Afonso de Albuquerque

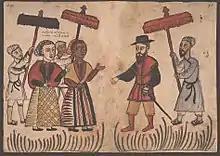
Christian maidens of Goa, meeting with a Portuguese nobleman seeking a wife (depicted in the Códice Casanatense)

In November, after having secured Malacca and learning the location of the then secret "spice islands", Afonso sent three ships to find them, led by trusted António de Abreu with deputy commander Francisco Serrão. Malay sailors were recruited to guide them through Java, the Lesser Sunda Islands and the Ambon Island to Banda Islands, where they arrived in early 1512. There they remained for a month, buying and filling their ships with nutmeg and cloves. António de Abreu then sailed to Amboina whilst Serrão sailed towards the Moluccas, but he was shipwrecked near Seram. Sultan Abu Lais of Ternate heard of their stranding, and, seeing a chance to ally himself with a powerful foreign nation, brought them to Ternate in 1512 where they were permitted to build a fort on the island, the "", built in 1522.